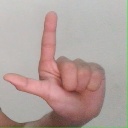
अक्षर: ल